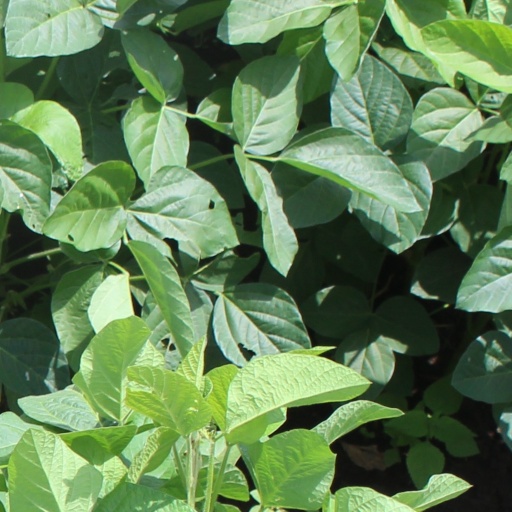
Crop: soybean